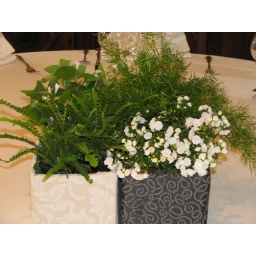
green and flowering plants in tapestry boxes